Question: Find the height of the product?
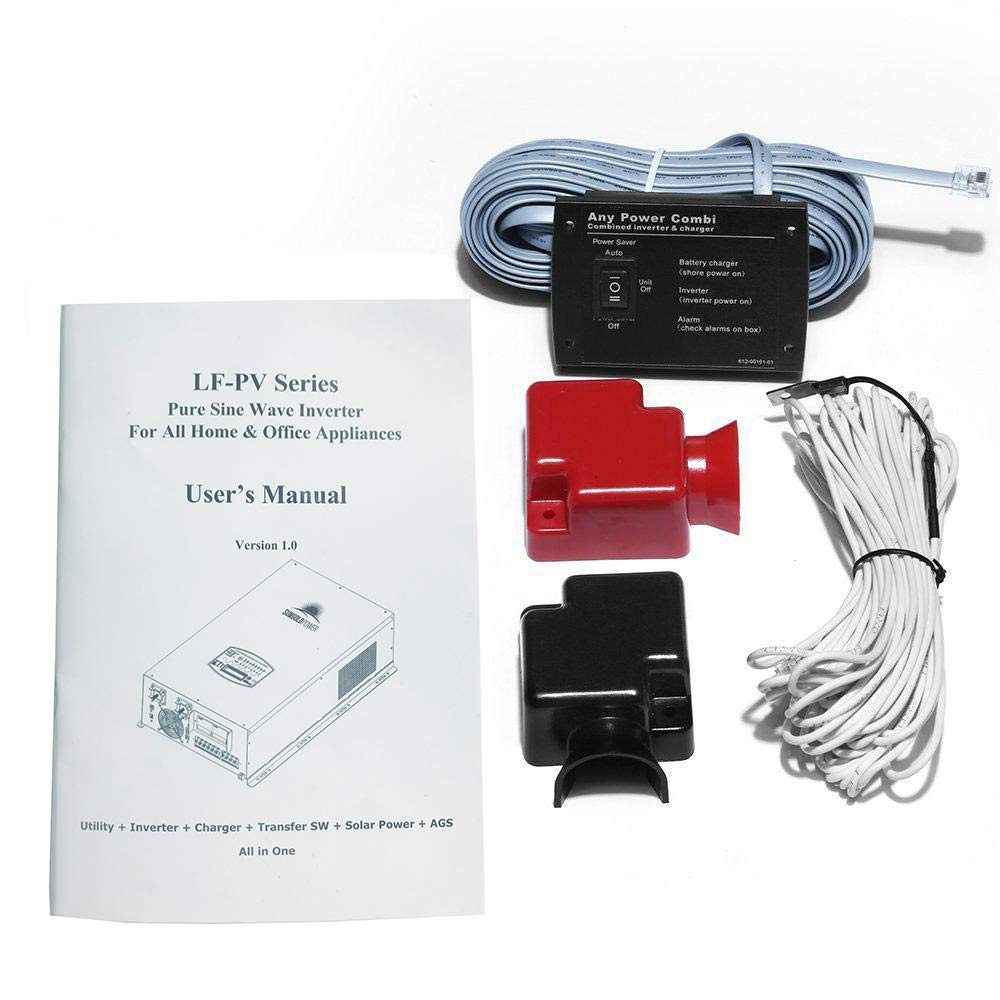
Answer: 1.0 inch